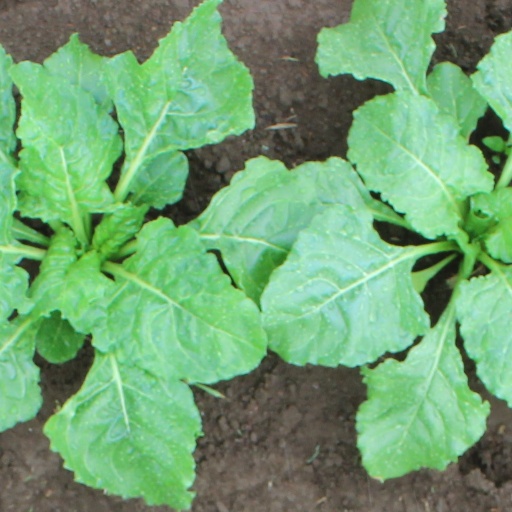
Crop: sugar beet